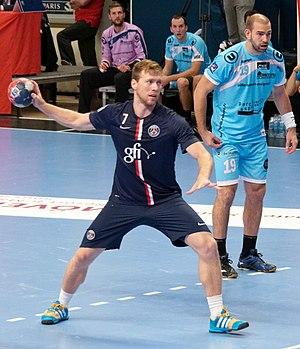
Match de championnat de LNH entre le PSG Handball et Cesson-Rennes. A Coubertin, le 24 septembre 2014.
Gábor Császár, né le 16 juin 1984 à Celldömölk, est un handballeur hongrois, évoluant au poste de demi-centre dans le club suisse du Kadetten Schaffhouse.